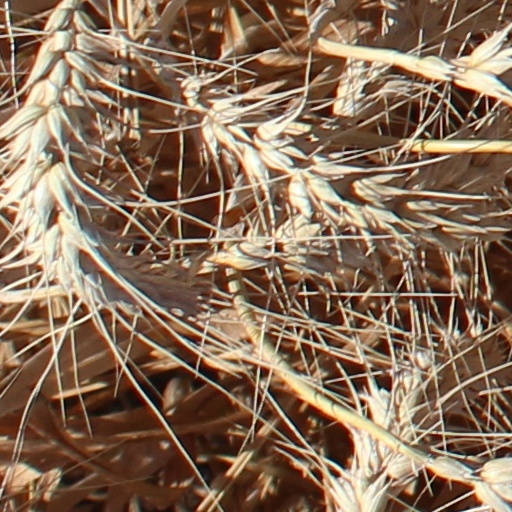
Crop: wheat